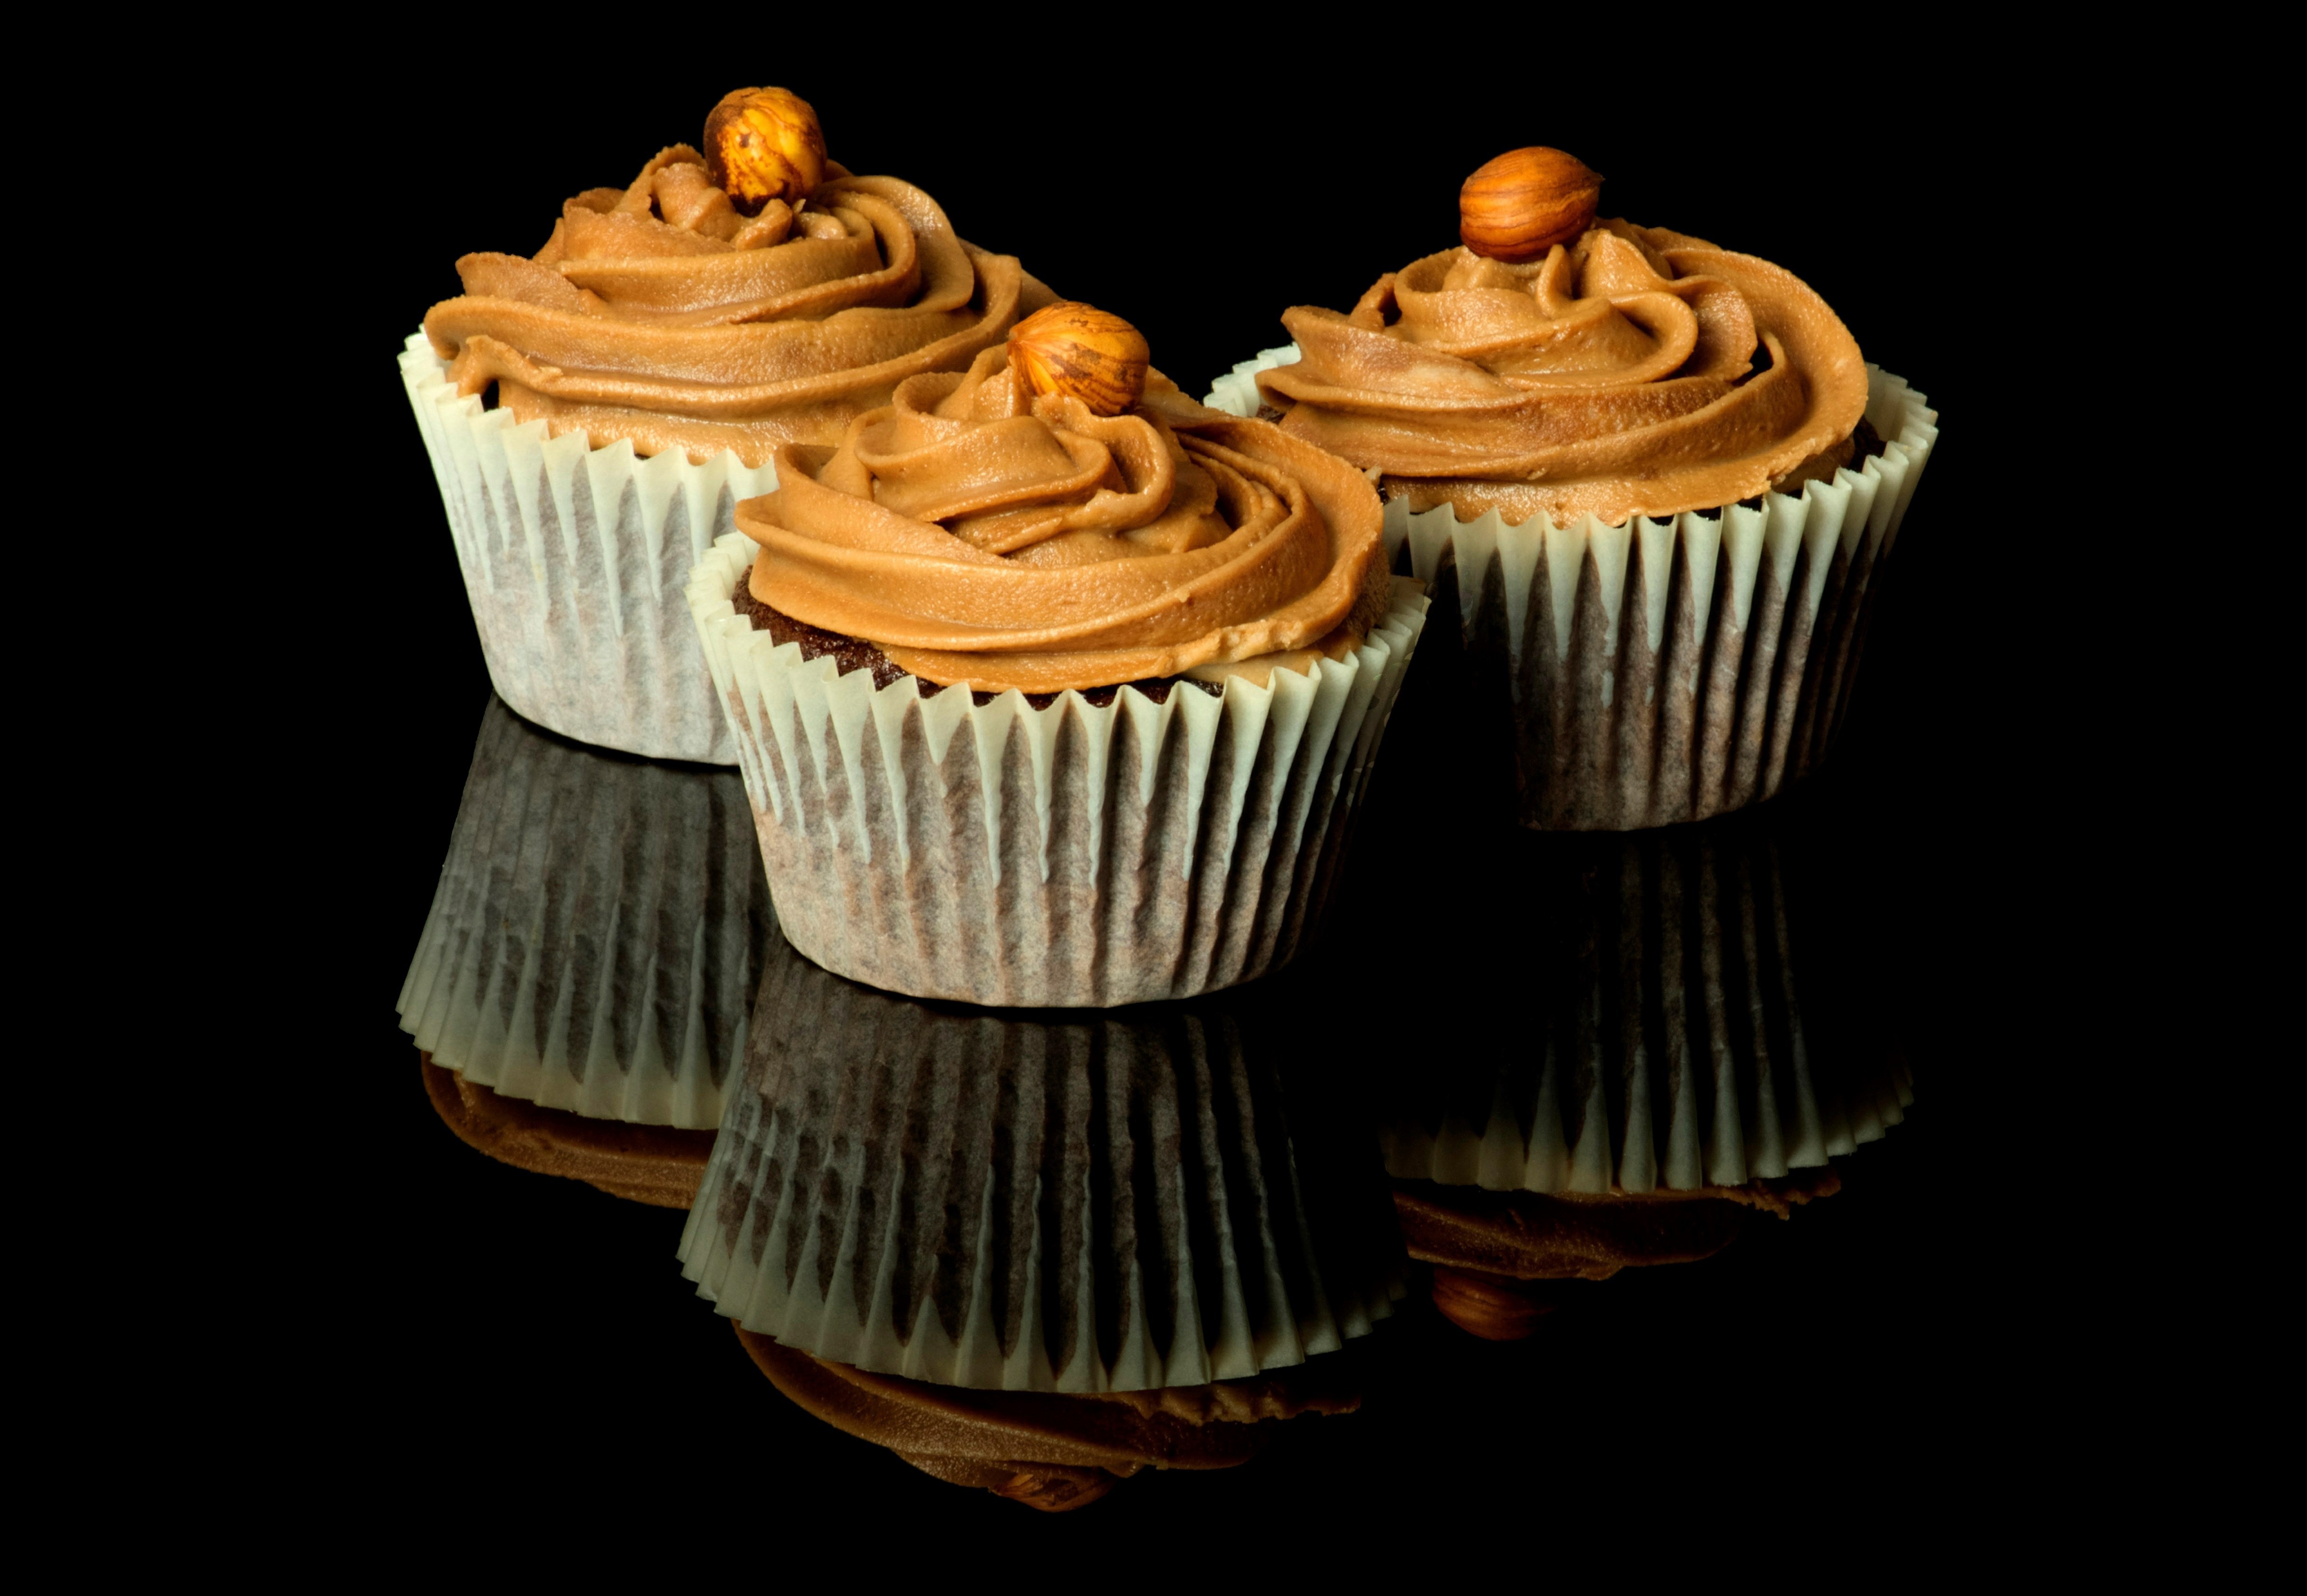
food, brown, chocolate, cupcake, dessert, lighting, cake, pastry, dough, sugar, sweets, icing, candy, creme, buttercream